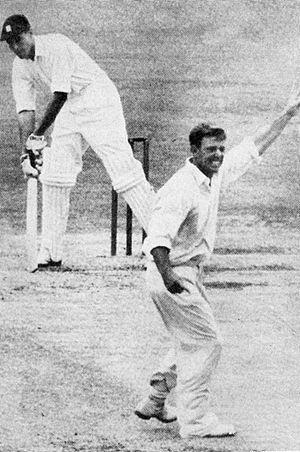
Raymond Russell Lindwall, communément appelé Ray Lindwall, était un joueur de cricket australien. Il a disputé son premier test pour l'équipe d'Australie en 1946. Il formait un duo de fast bowlers réputés avec Keith Miller. Il fit partie de l'équipe des Invincibles, surnom des Australiens qui furent invaincus en 32 matchs joués sur le sol anglais en 1948. De plus, à partir de 1940, Lindwall a été un joueur de rugby à XIII de haut-niveau pour le club des St George Dragons où il occupait le poste d'arrière et était aussi buteur.